Knowing (film)

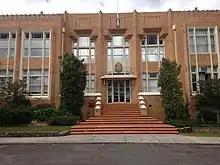
Camberwell High School, a public secondary school in Victoria, was used as the filming location for William Dawes Elementary.

In 2001, novelist Ryne Douglas Pearson approached producers Todd Black and Jason Blumenthal with his idea for a film, where a time capsule from the 1950s is opened revealing fulfilled prophecies, of which the last one ended with 'EE' – "everyone else". The producers liked the concept and bought his script. The project was set up at Columbia Pictures. Both Rod Lurie and Richard Kelly were attached as directors, but the film eventually went into turnaround. The project was picked up by the production company Escape Artists, and the script was rewritten by Stiles White and Juliet Snowden. Director Alex Proyas was attached to direct the project in February 2005. Proyas said the aspect that attracted him the most was the "very different script" and the notion of people seeing the future and "how it [shapes] their lives". Summit Entertainment took on the responsibility to fully finance and distribute the film. Proyas and Stuart Hazeldine rewrote the draft for production, which began on March 25, 2008 in Melbourne, Australia. The director hoped to emulate "The Exorcist" in melding "realism with a fantastical premise".